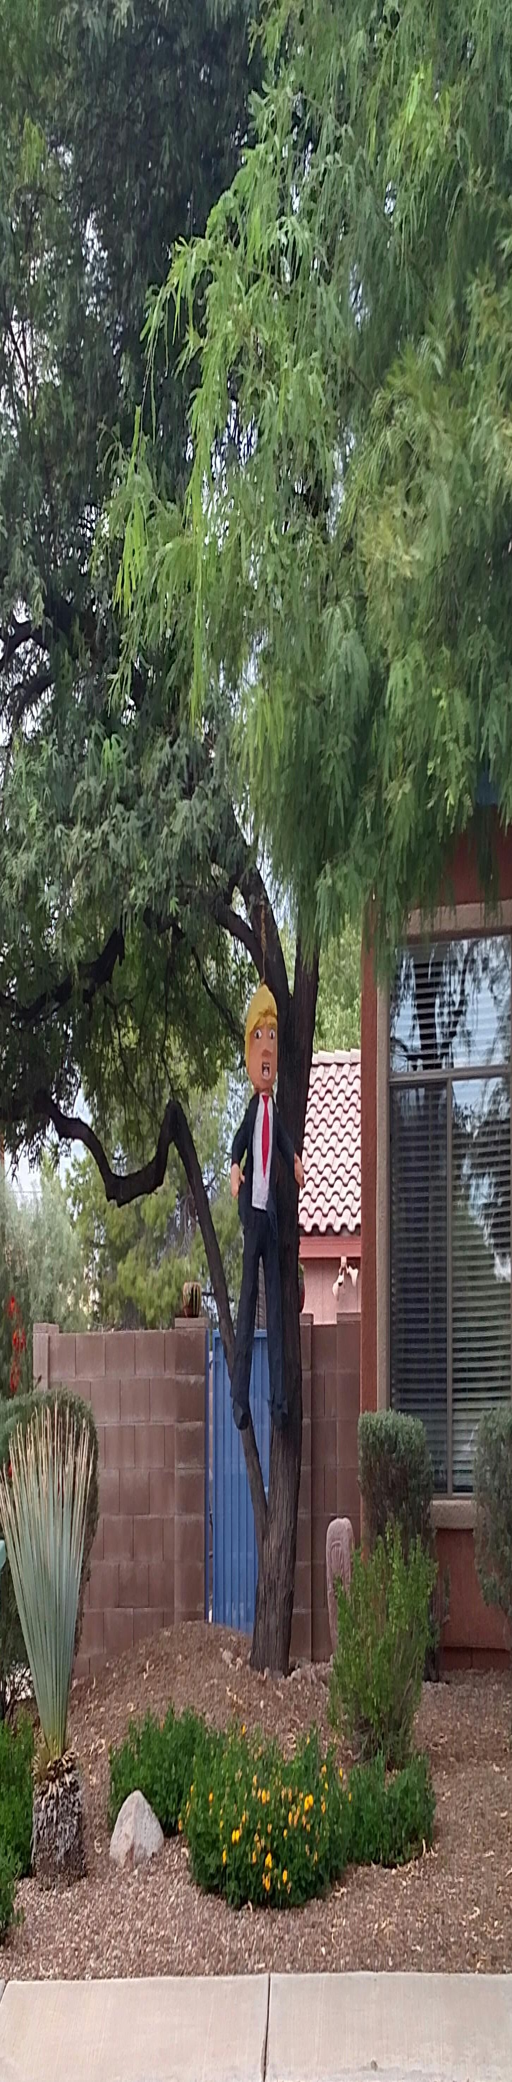
my neighbors have an effigy of politician hanging in their front yard .